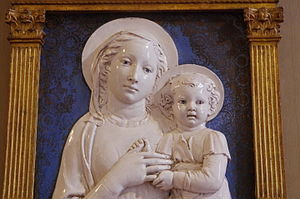
Bargello / Galleri
Bargello, også kendt som Palazzo del Bargello, Museo Nazionale del Bargello, eller Palazzo del Popolo er en tidligere kaserne og fængsel i Firenze, Italien, som nu er kunstkunstmuseum.